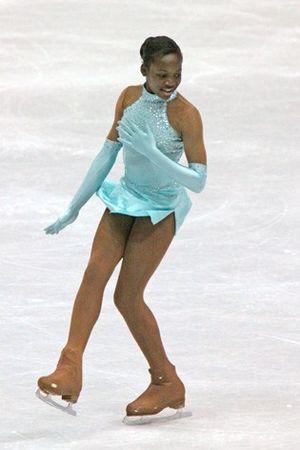
Yrétha Silété est une patineuse artistique française. Elle est double championne de France.